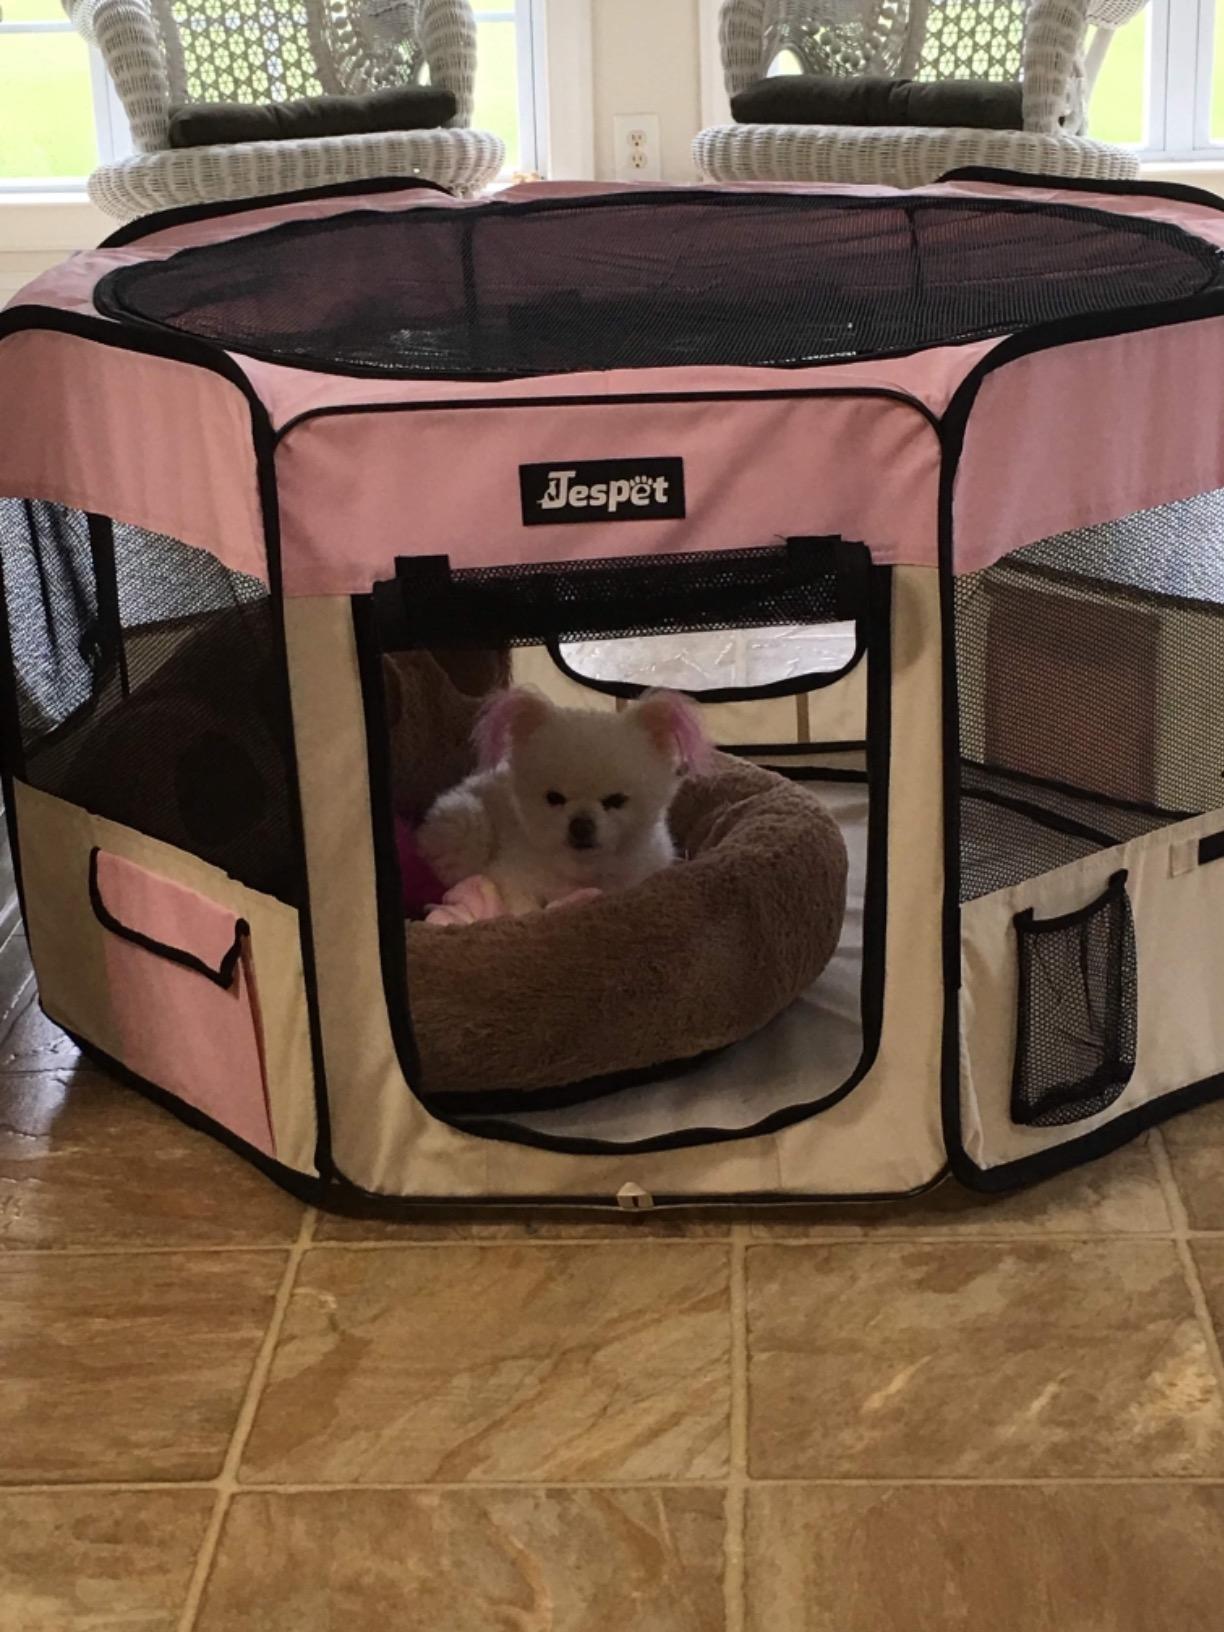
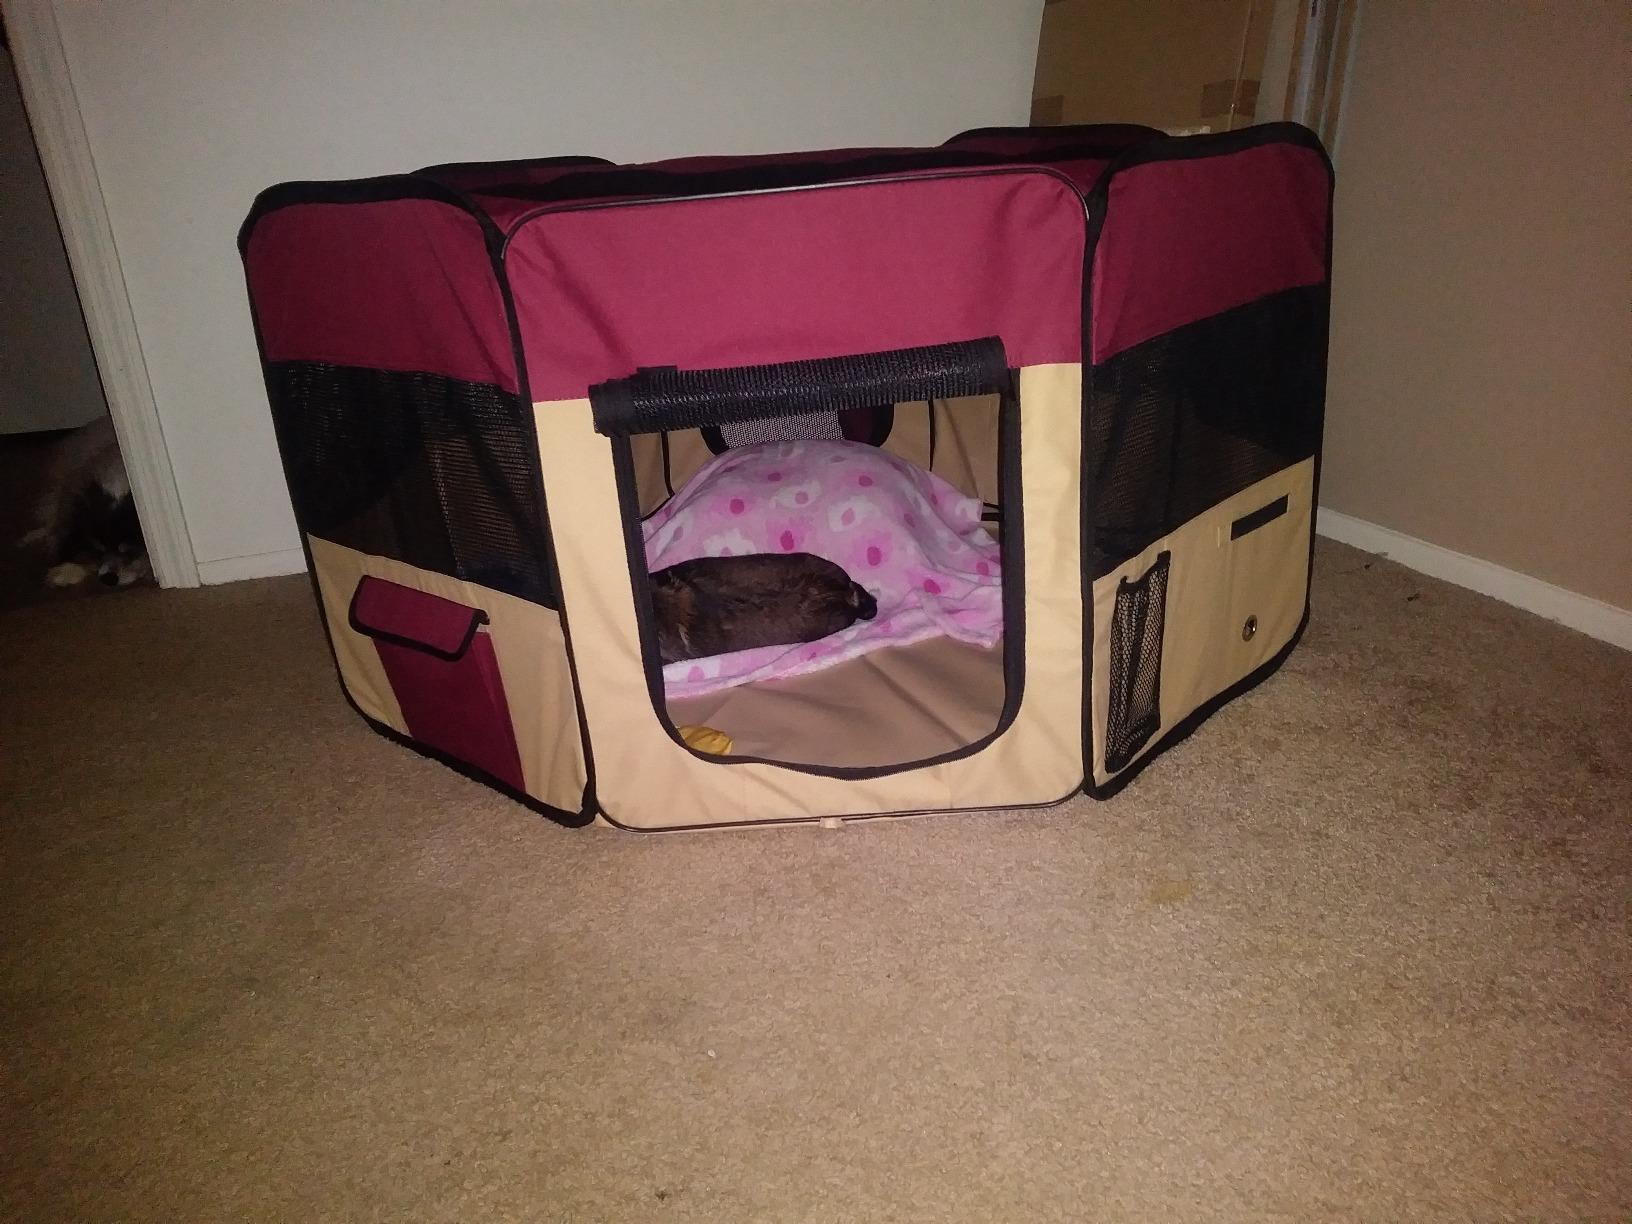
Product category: items_kennel
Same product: no